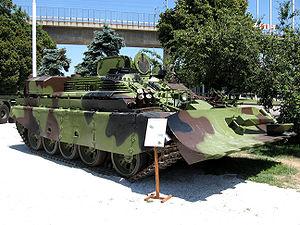
L'Armée de terre serbe est l'unité militaire serbe la plus importante qui existe. Ses moyens sont bien plus importants que ceux des autres unités militaires de Serbie du fait de ses 41 000 hommes et de ses 400 000 réservistes.